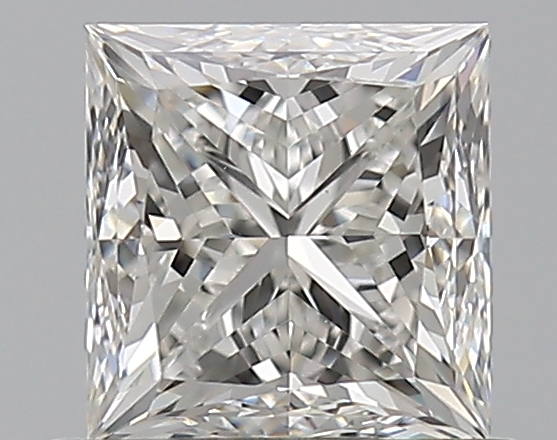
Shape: princess
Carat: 0.91
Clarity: VS1
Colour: G
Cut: GD
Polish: EX
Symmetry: VG
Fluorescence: N
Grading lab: GIA
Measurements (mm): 5.14 x 4.93 x 3.89